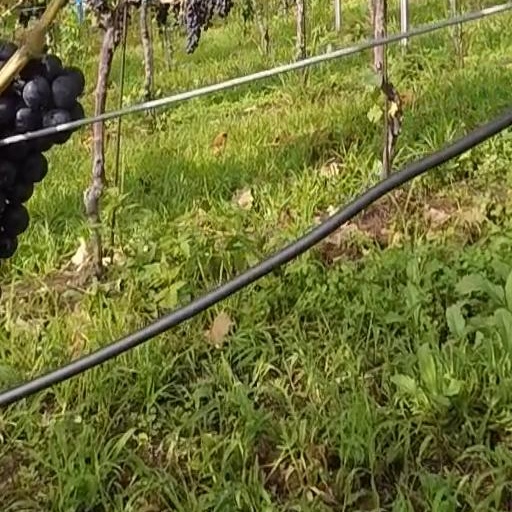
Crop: grape